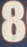
Number: 8